Chocolat (2016 film)

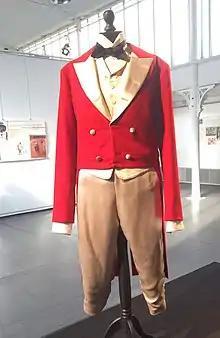
Scene costume used by Omar Sy as Chocolat.

Review aggregator Rotten Tomatoes reports a 100% approval rating based on 23 reviews, with a weighted average of 7/10. It grossed $15.2 million at the box office.